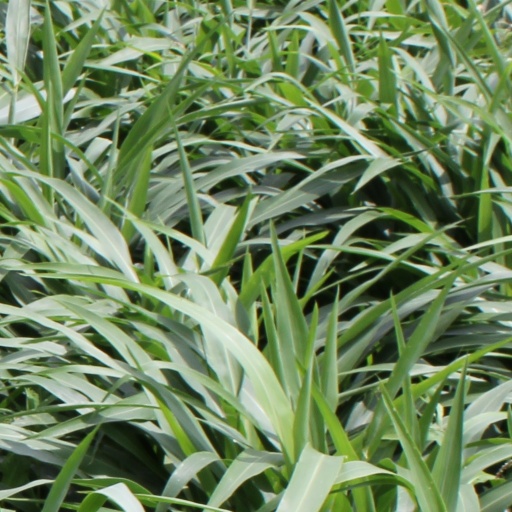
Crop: sorghum